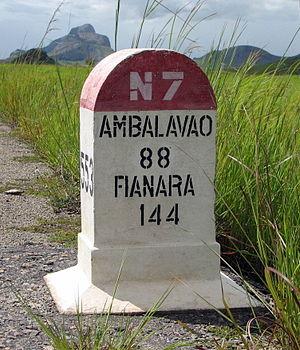
Borne routière de Madagascar
Une borne routière est un élément signalétique placé régulièrement en bordure de route et destiné à identifier la route concernée et à y indiquer les distances, le plus souvent vers les localités voisines.